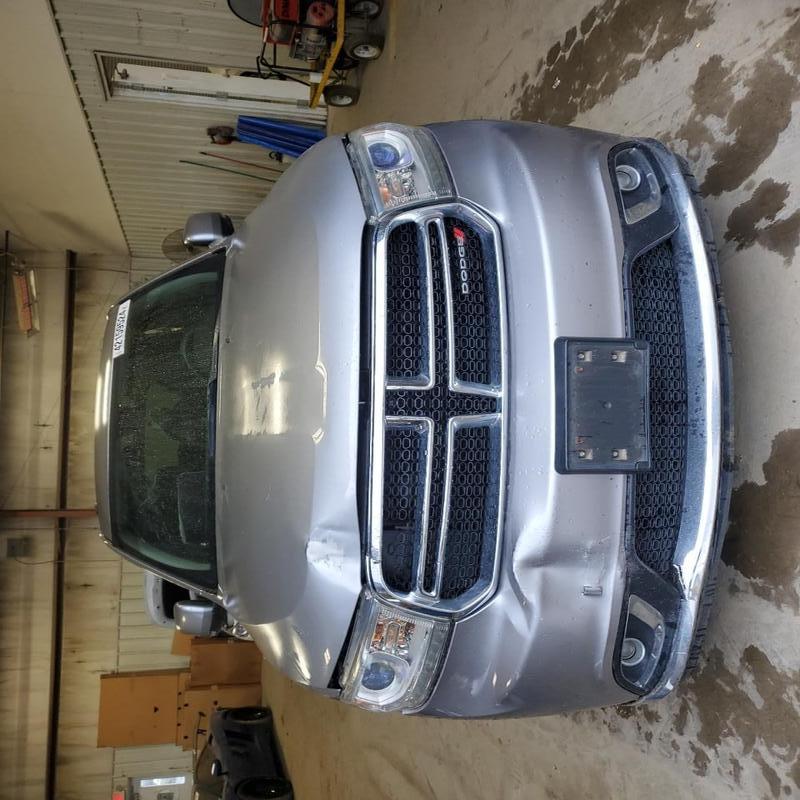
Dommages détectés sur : pare-choc avant, capot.
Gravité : mineur